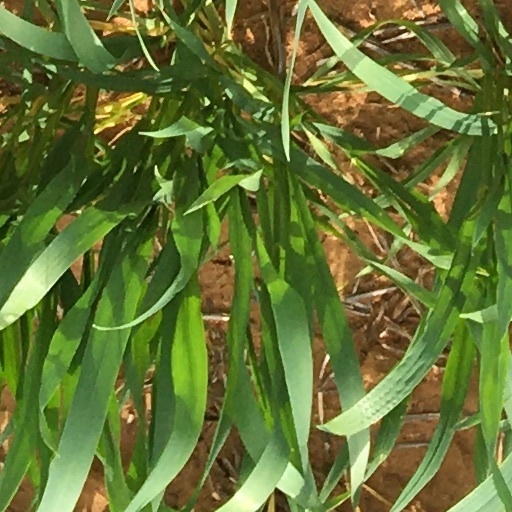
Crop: wheat